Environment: real
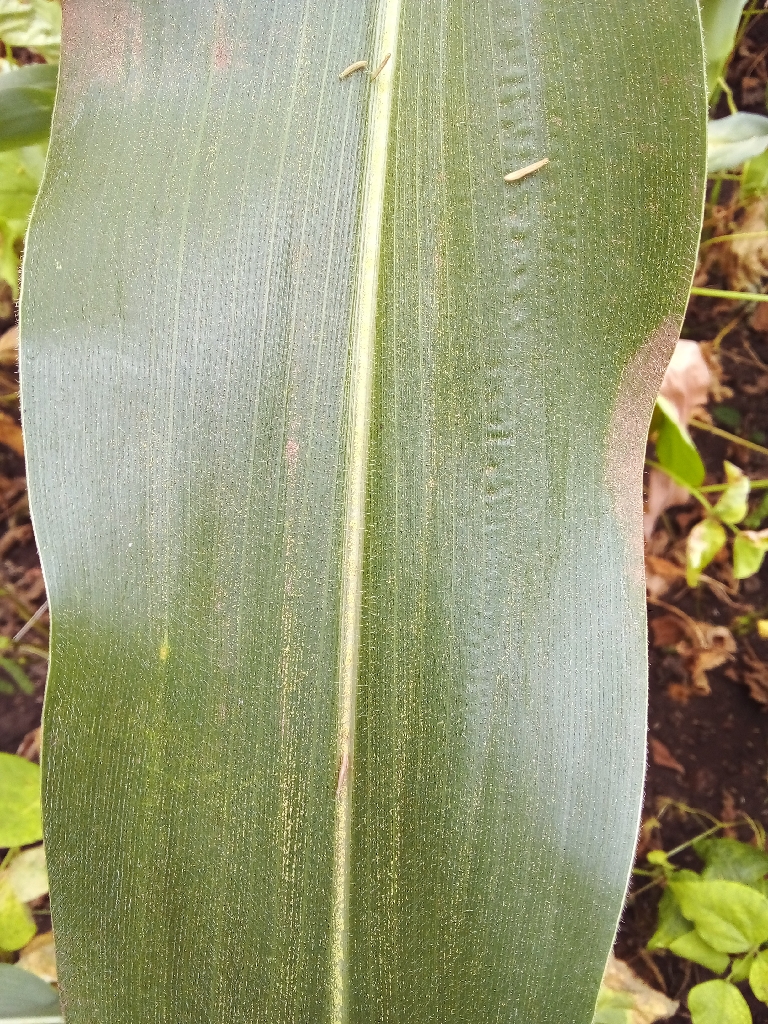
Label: healthy